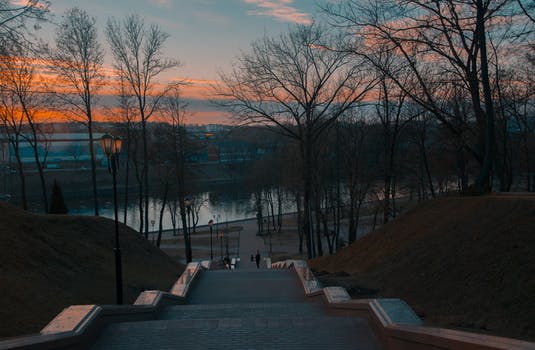
Label: No Watermark